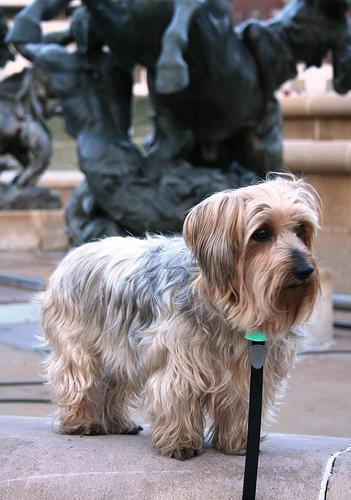
silky_terrier